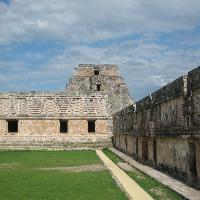
Weather: sun or clear